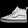
Label: Sneaker